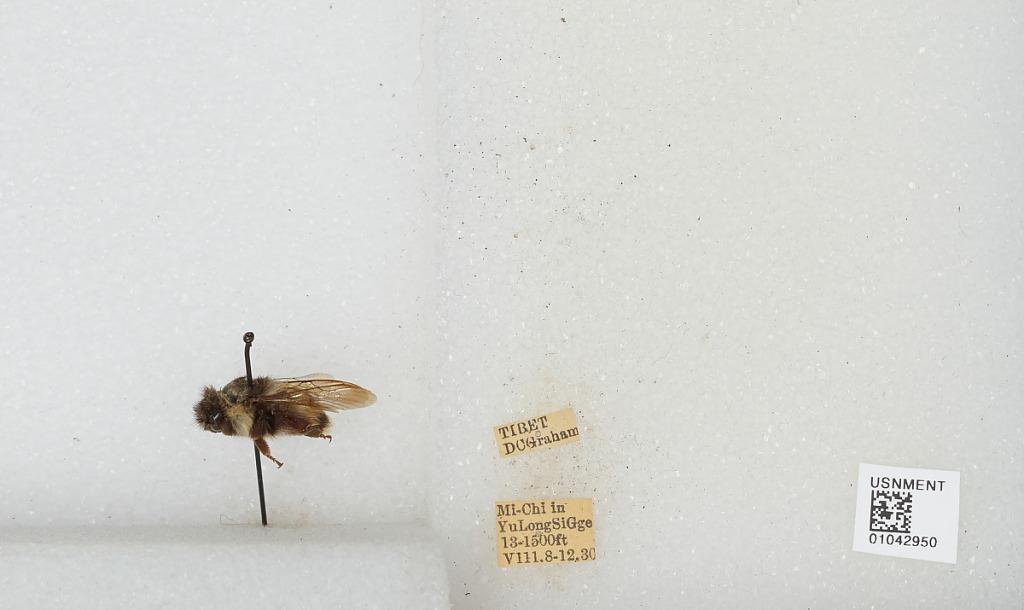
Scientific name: Bombus sp.
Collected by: D. Graham
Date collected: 1930-8-8
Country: China
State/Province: Tibet Autonomous Region
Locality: Mi-Chi in Yu Long Si Gorge